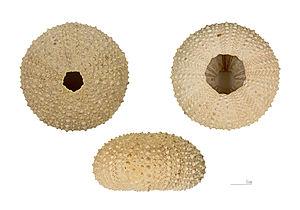
Paracentrotus est un genre d'oursins de la famille des Parechinidae.
L'Oursin violet est un oursin de la famille des Parechinidae, que l'on trouve en Méditerranée où il est apprécié pour ses qualités gustatives, ce qui a contribué à réduire fortement sa population. Il est parfois surnommé à tort « oursin femelle ». Il peut bio accumuler certains polluants marins, et notamment des métaux lourds.